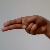
The image shows a hand gesture representing the letter 'H' in Indian Sign Language.